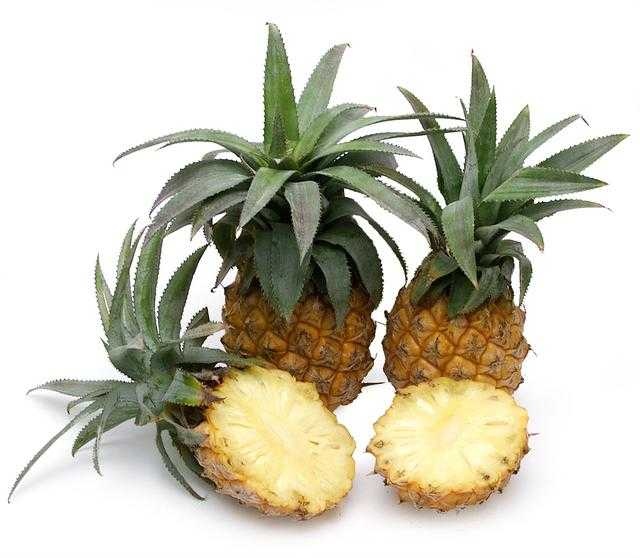
Label: Pineapple